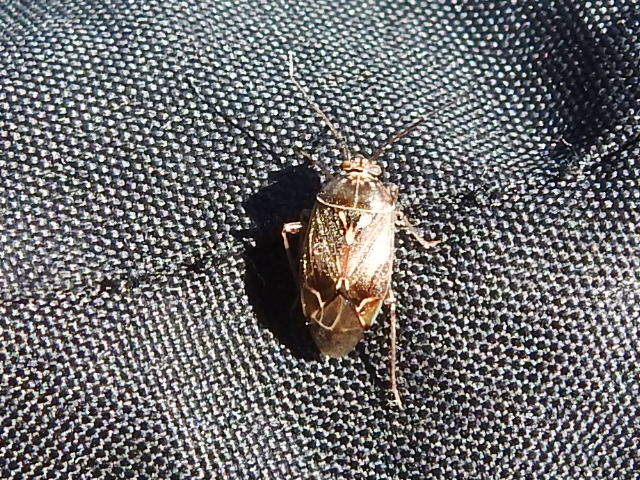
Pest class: lygus_bug